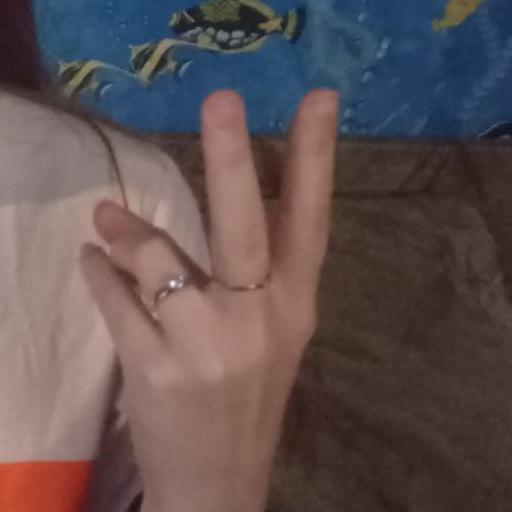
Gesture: peace_inverted